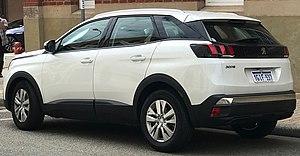
La 3008 II est un SUV compact du constructeur automobile français Peugeot, dévoilé à la presse le 23 mai 2016 puis présenté au public au Mondial de l'automobile de Paris 2016. La 3008 II est assemblée en France dans l'usine PSA de Sochaux.